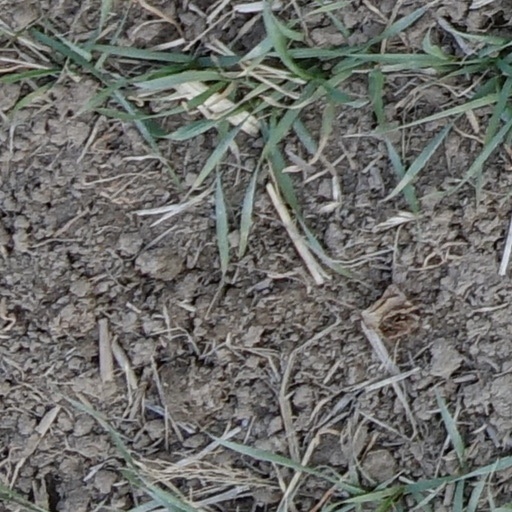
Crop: wheat